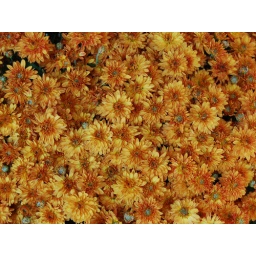
Some flowers in a pot outside my moms house